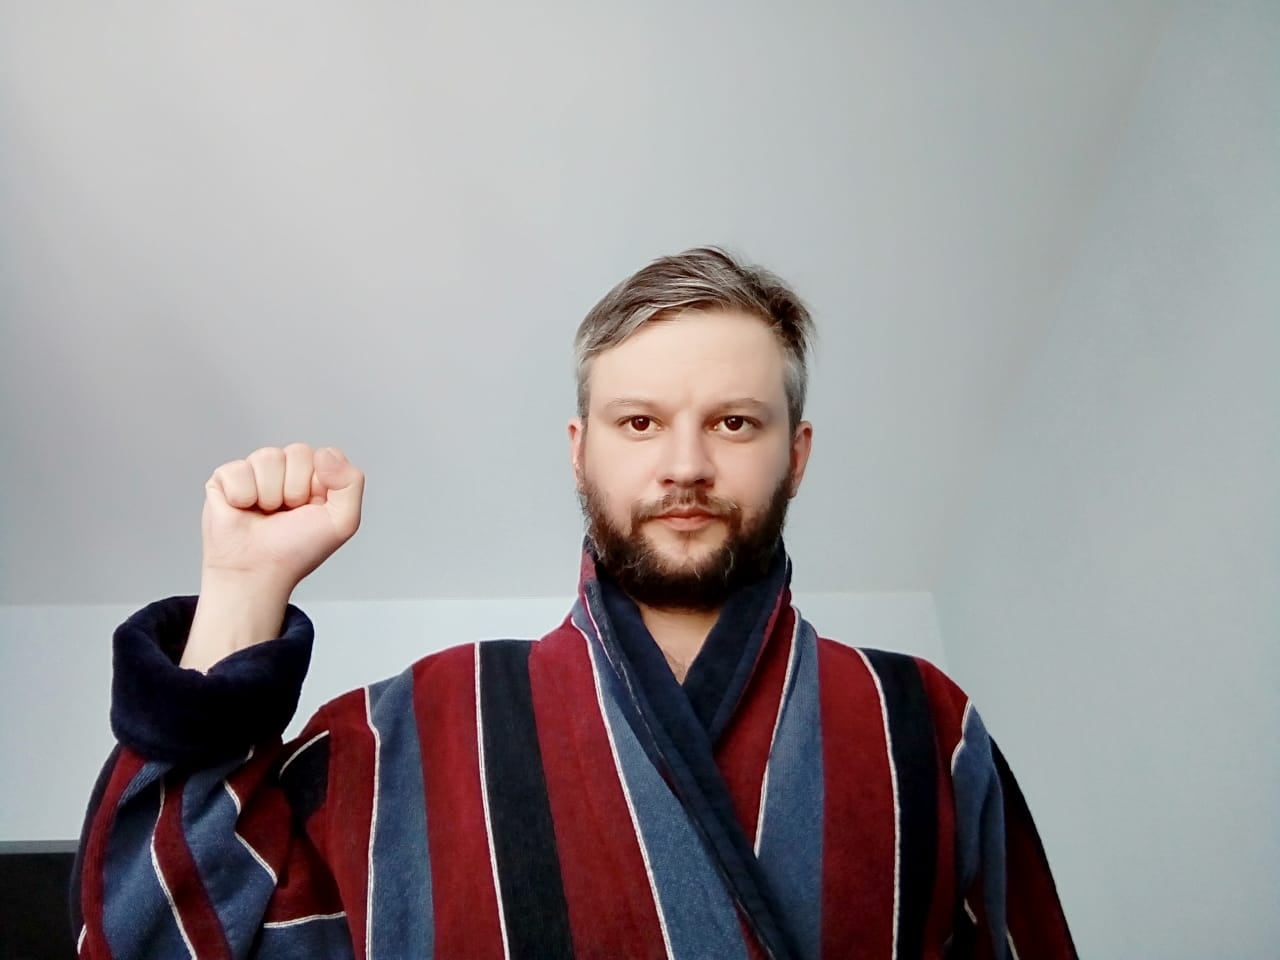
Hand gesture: fist